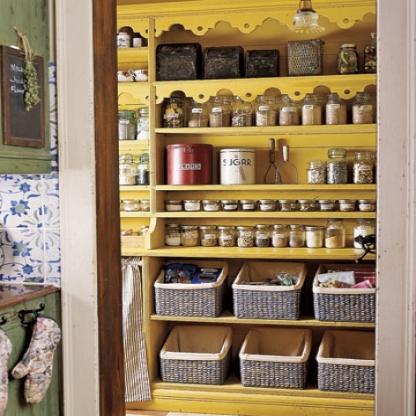
Scene: Indoor